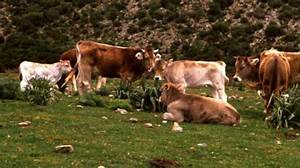
Label: cow